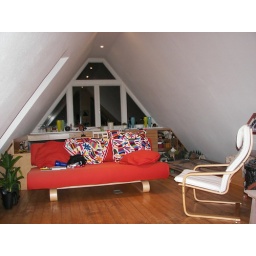
Looking toward the window in my bedroom, 3rd floor